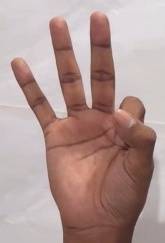
ASL sign: 9